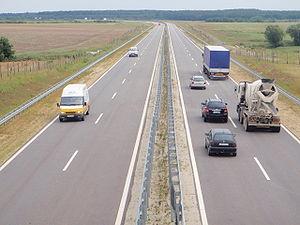
La liste des autoroutes de Hongrie présente les autoroutes mises en service et celles en cours de réalisation ou en projet.